Johnny Devine

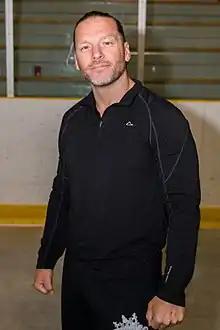
Devine at an independent wrestling show in 2016

John Parsonage (born April 27, 1974) is a Canadian semi-retired professional wrestler, better known by his ring name "Hot Shot" Johnny Devine. He is best known for his time in Total Nonstop Action Wrestling.